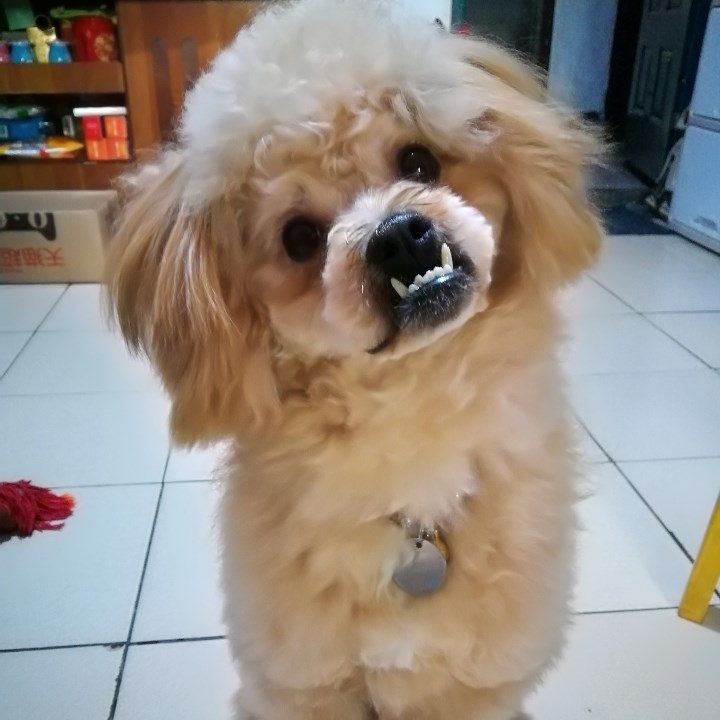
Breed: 7449-n000128-teddy